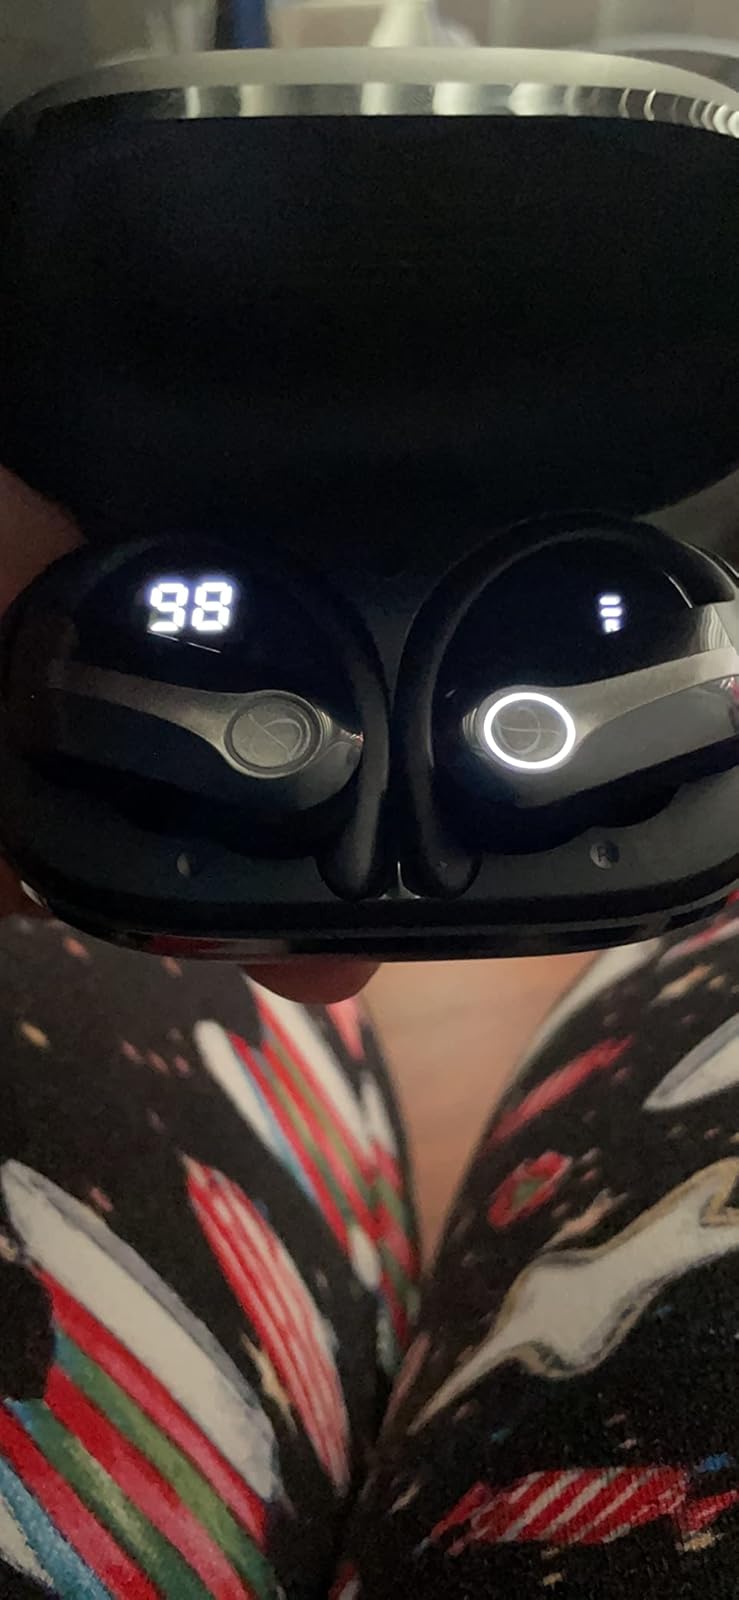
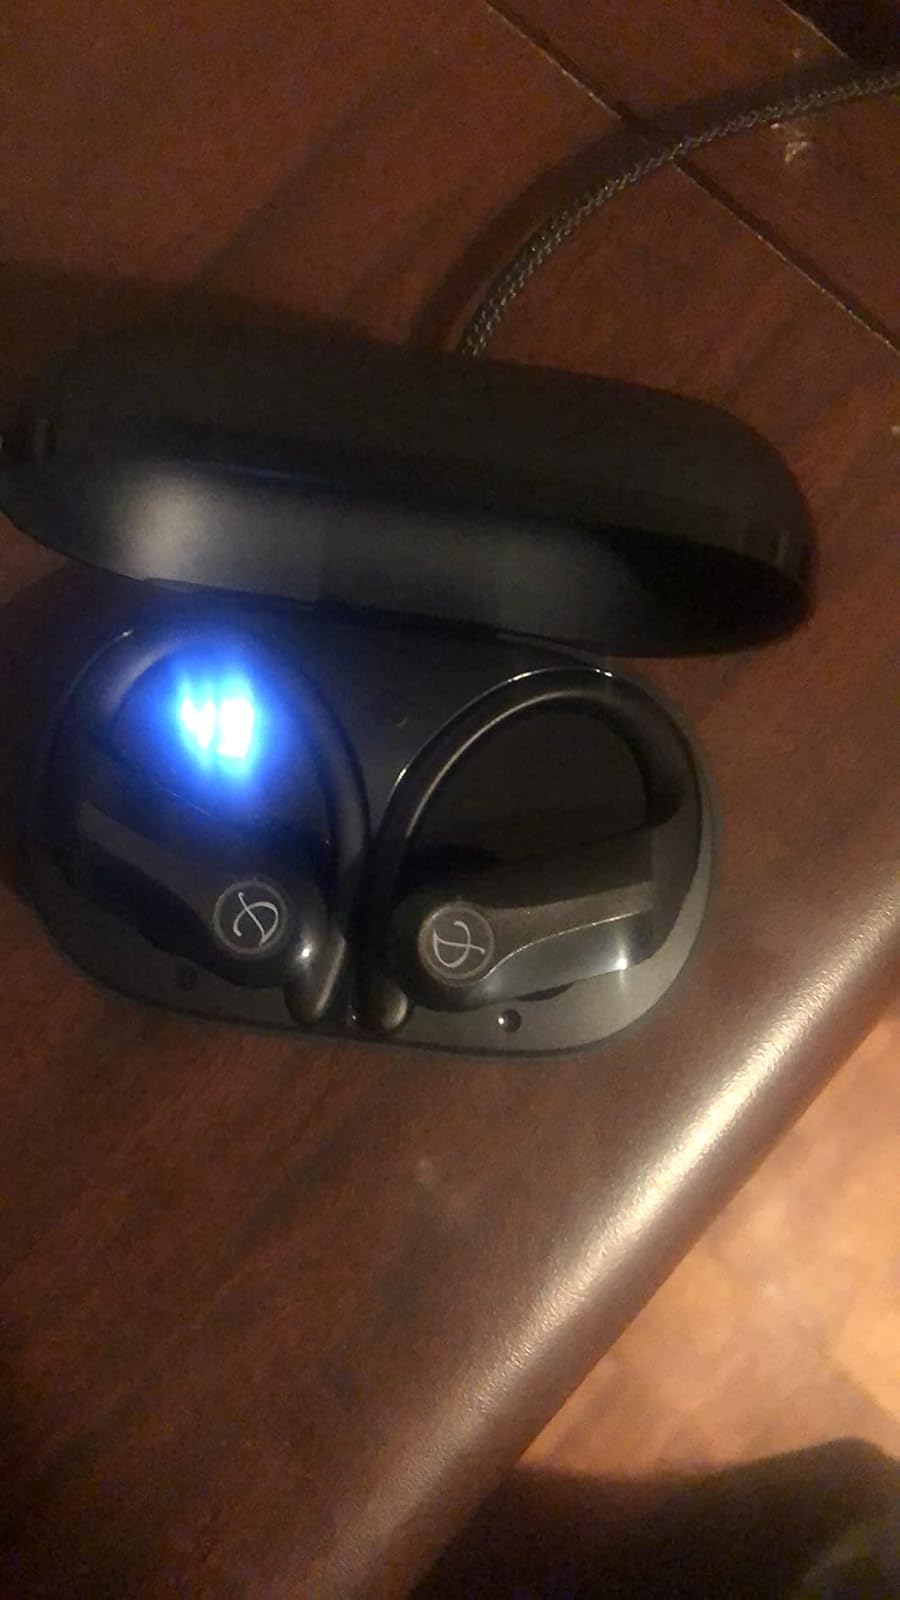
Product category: earbuds
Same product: yes